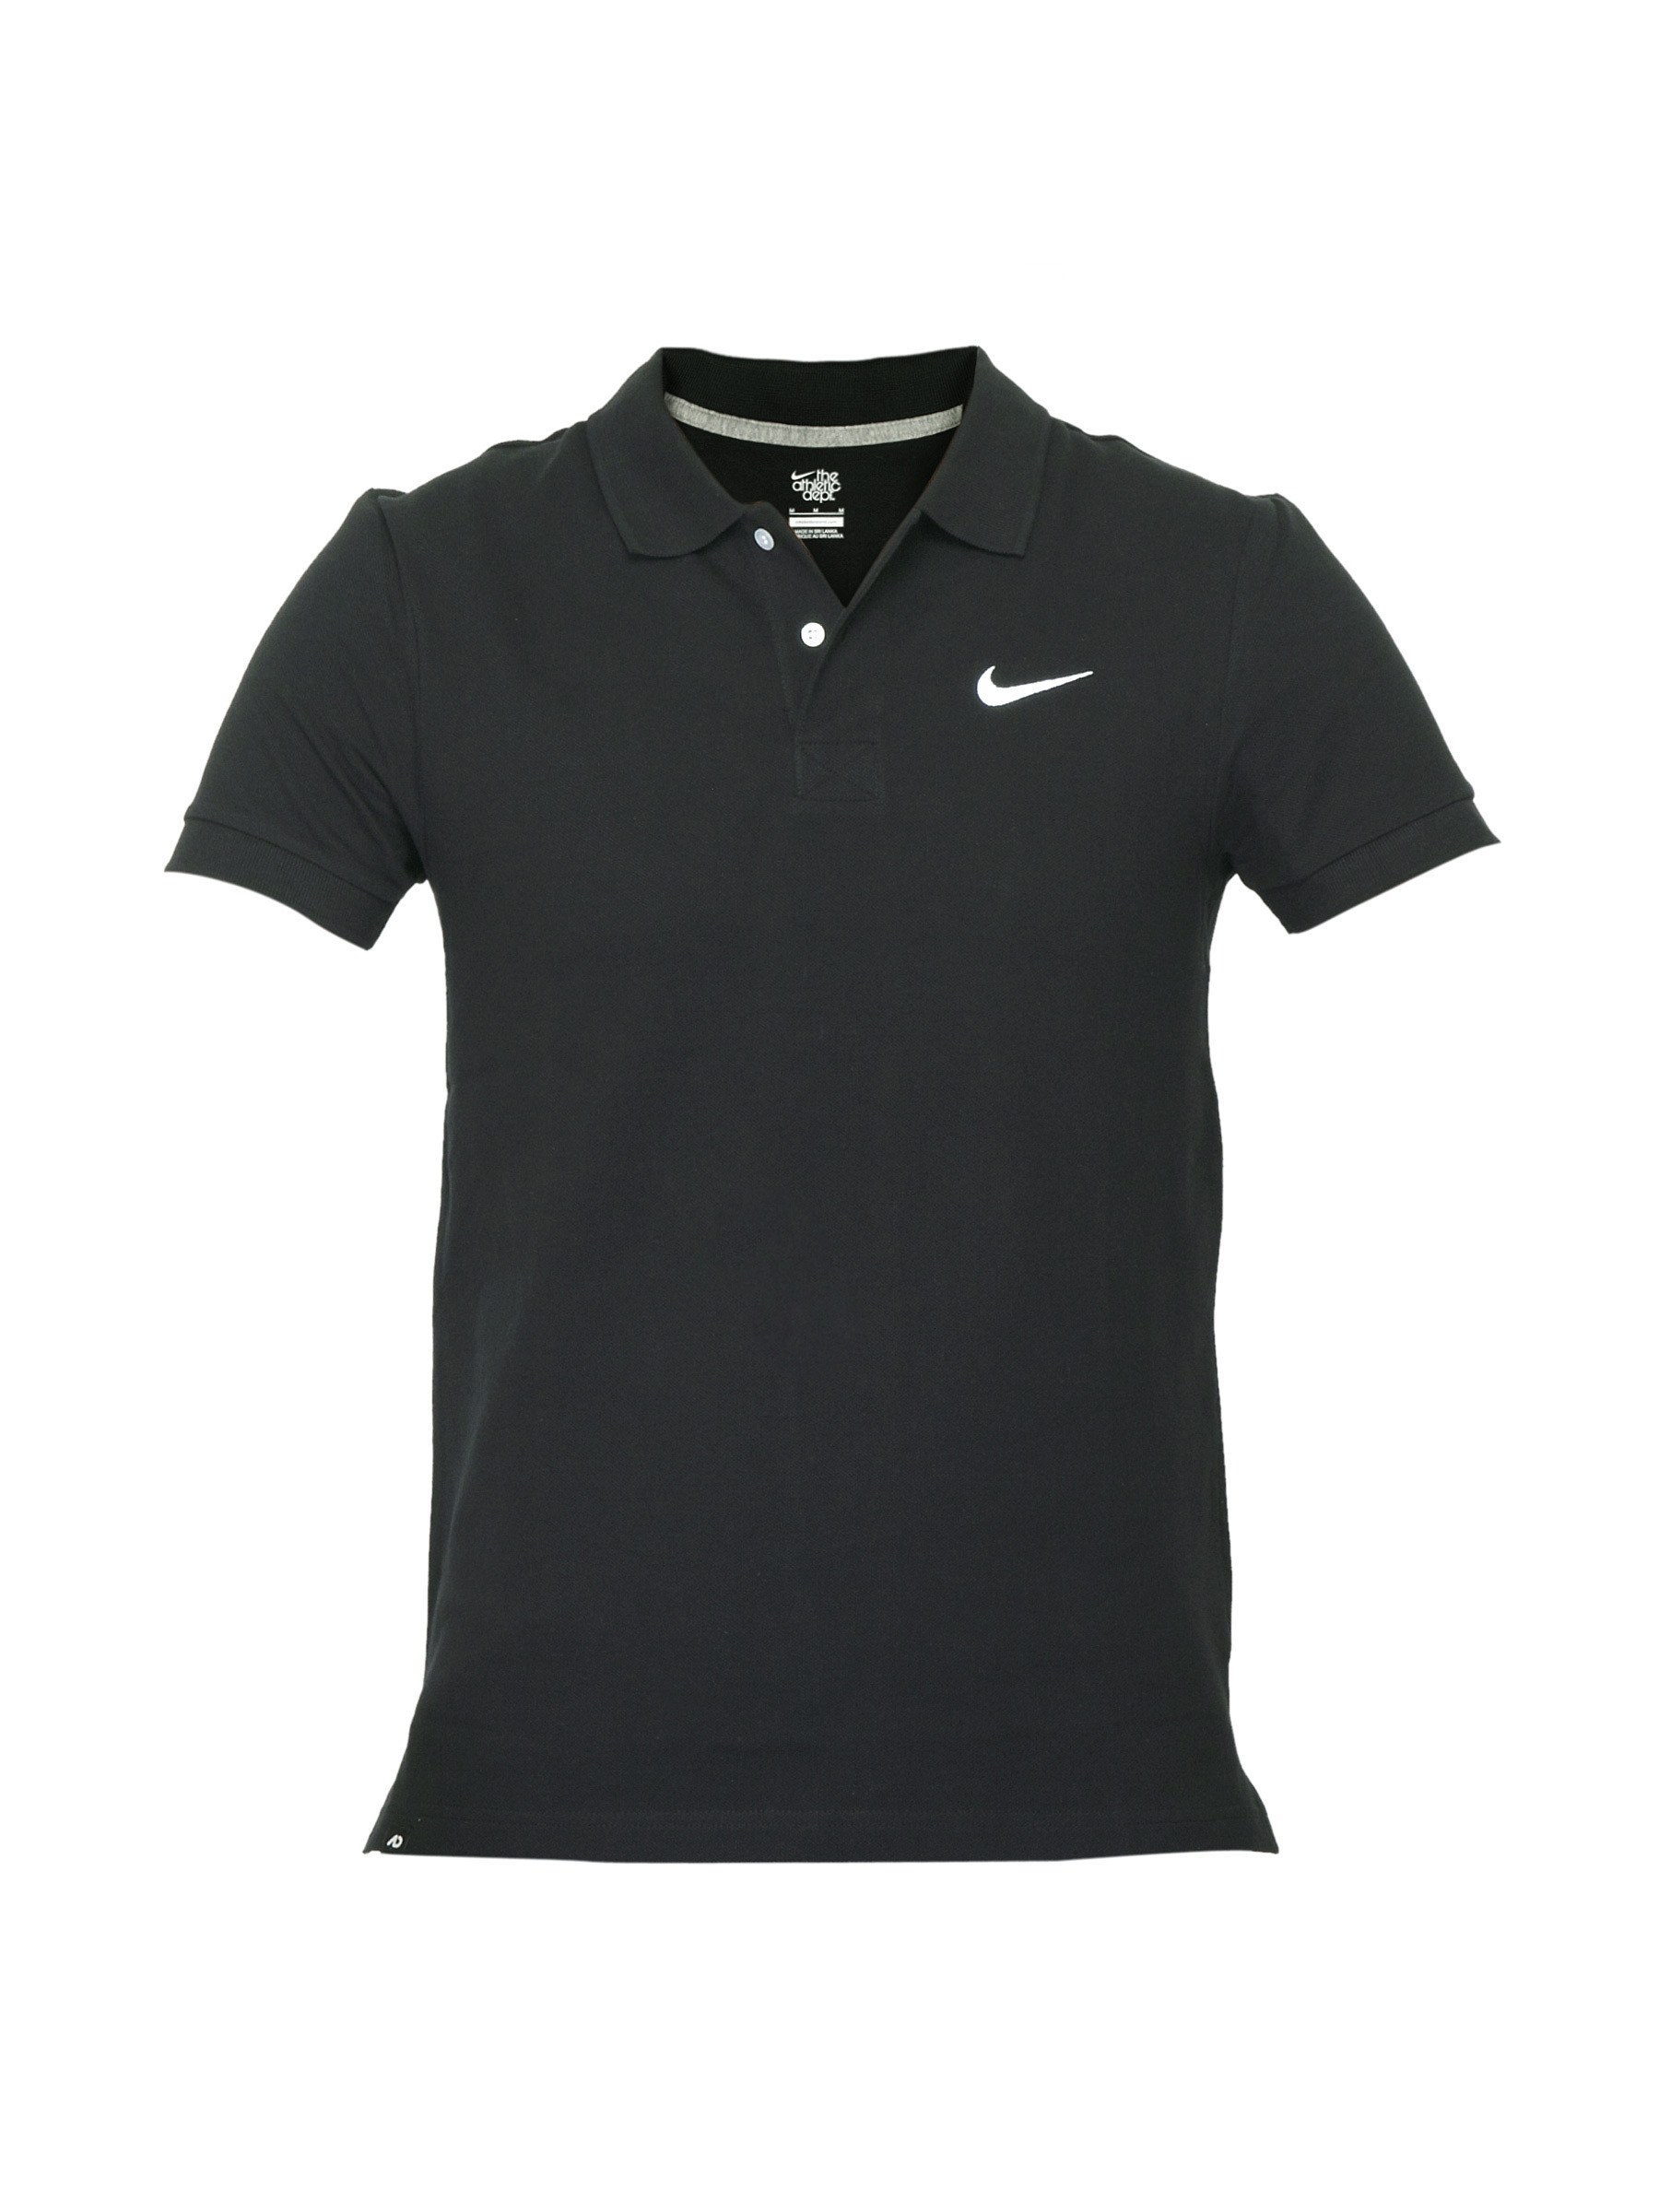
Nike Men Club Pique Polo Black T-shirt
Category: Apparel / Topwear / Tshirts
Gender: Men
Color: Black
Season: Fall 2012
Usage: Casual